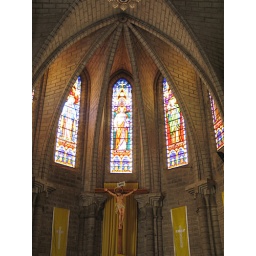
Grey Catholic church in Nha Trang, interior with stained glass windows